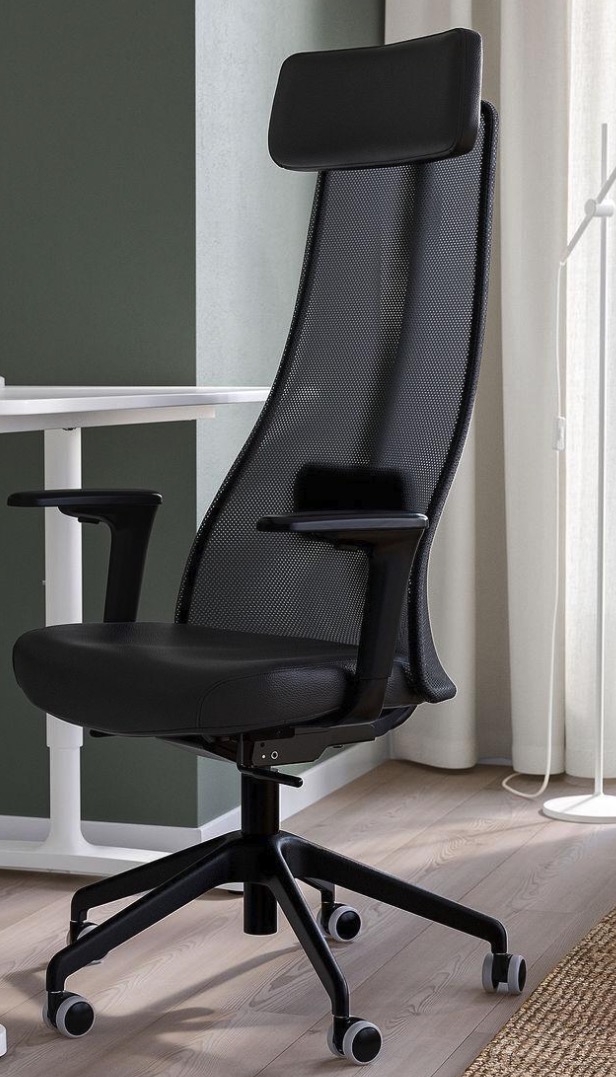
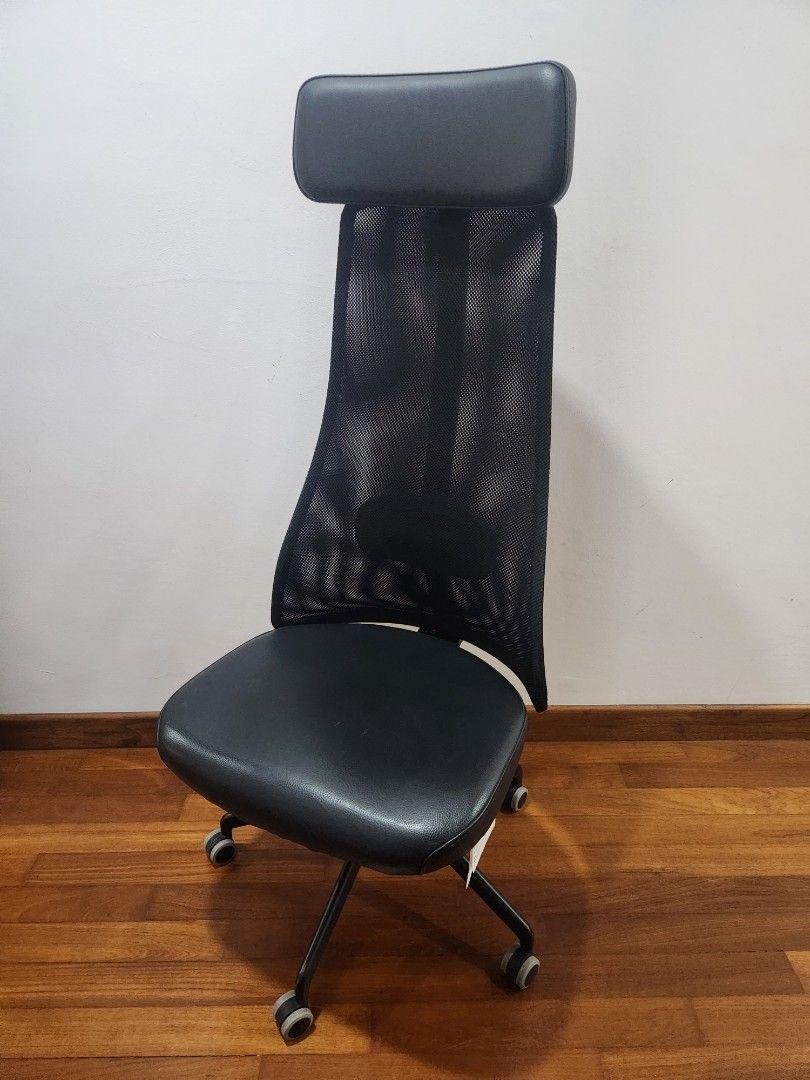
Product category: items_chair
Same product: yes